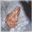
Label: frog